Lists of ecoregions

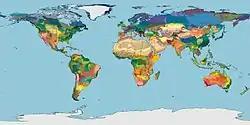
Terrestrial Ecoregions of the World (Olson et al. 2001, BioScience)

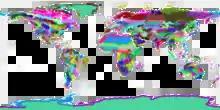
WWF terrestrial ecoregions of the world

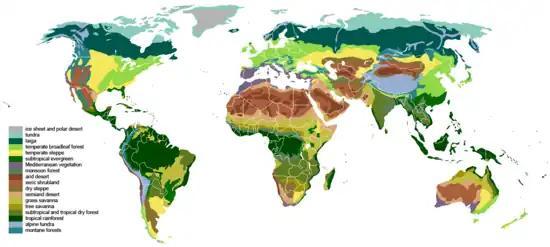
One way of mapping the world into 18 terrestrial vegetation biomes, each containing one or more ecoregions

Wikipedia has articles relating to several ecoregion classification systems, defined by the conservation group World Wildlife Fund (WWF), the Commission for Environmental Cooperation (CEC), and like agencies around the world. The WWF uses three main classifications: Biogeographic realms (also called ecozones), biomes (also called major habitat types), and ecoregions.